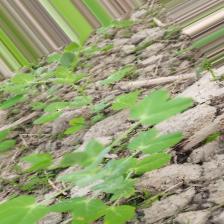
Label: Powdery Mildew